Gomesi

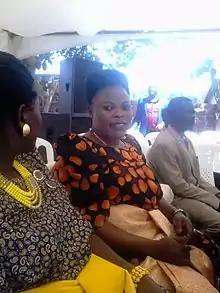
Ugandan women wearing the gomesi.

The gomesi is a floor-length, brightly colored cloth dress with a square neckline and short, puffed sleeves. The dress is tied with a sash placed below the waist over the hips. The gomesi has two buttons on the left side of the neckline. Most gomesi are made of silk, cotton, satin, polyester, or linen fabric, with silk being the most expensive. The gomesi is often made of bright, colorful fabrics with the addition of shoulder pads. A kikooyi or kanga is tied underneath the linen gomesi to ensure that the fabric does not stick to the body. This fabric sash is typically 3 to 4 meters long, and it helps hold the outfit together while defining the women's feminine shape. A well-made Gomesi can require up to six metres of cloth.